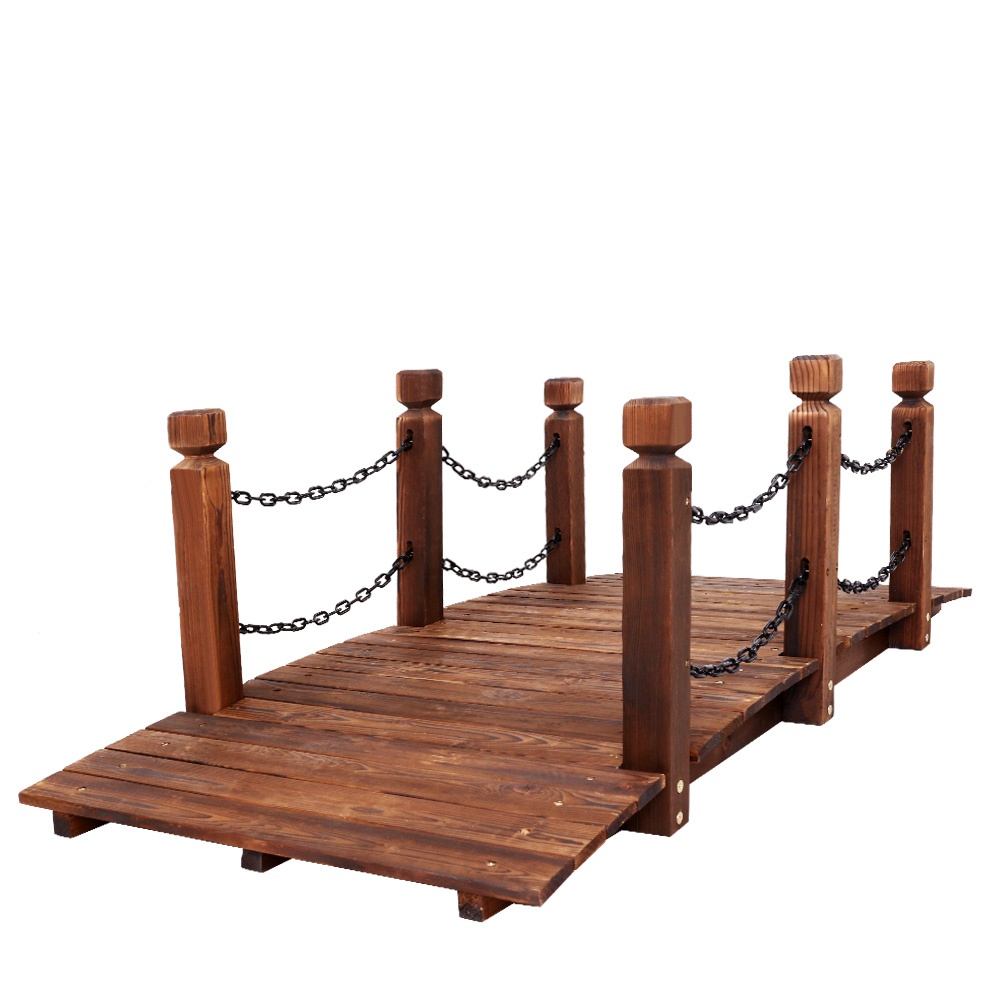
Gardeon Garden Decor Outdoor Ornament Wooden Bridge Chain 160cm
Want to add a bit of rustic quality to your garden, backyard or water feature? Perhaps a touch of nostalgia? You can now do it beautifully and realistically with our Gardeon Wooden Garden Bridge. Meticulously crafted and relic-ed for period effect, our garden bridge is built of burnt Fir wood imported from Northern Europe that is known for its high strength and dimensional stability, with an extra thick 3-ply solid timber bottom to add extra support to the bridge. The classic arch design bridge can take up to 160kg in weight, so no worries about crossing it multiple times. Along the edges, sculpted side railings with rustic chains provide both aesthetic and functional appeal. The entire assembly is weatherproof and eco-friendly and resistant to rot and pests for many years of assured beauty and use. So enhance your garden landscape with our wooden garden bridge today and cross over to the rustic side. Features: Classic arch design Made of burnt finished fir wood imported from Northern Europe Extra thick 3-ply solid timber bottom Natural resistance to rot and pests Rustic chain Weatherproof and eco-friendly Maximum 160kg capacity Wooden plank design with miniature side rail Specifications: Material: Fir wood Loading capacity: Maximum160kg Quantity of railings: 6 Overall dimensions: 160cm x 68cm x 50cm Package Contents: 1 x Gardeon Wooden Garden Bridge 1 x Assembly Manual
Brand: Jollitail
Category: Home & Garden > Lawn & Garden > Outdoor Living > Outdoor Structures > Garden Bridges